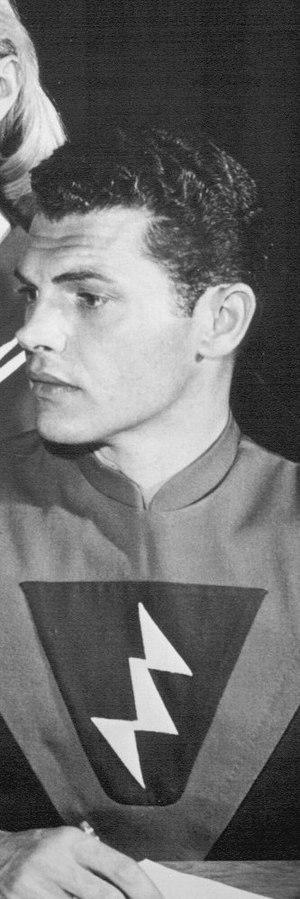
Edward William Kemmerer est un acteur américain né le 29 octobre 1921 à Reading, décédé le 9 novembre 2004 à New York.